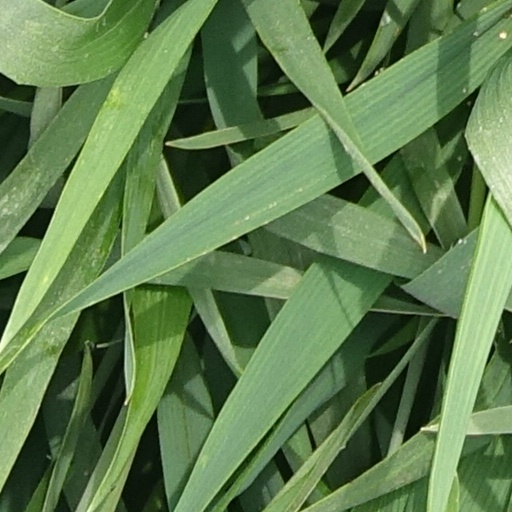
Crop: wheat